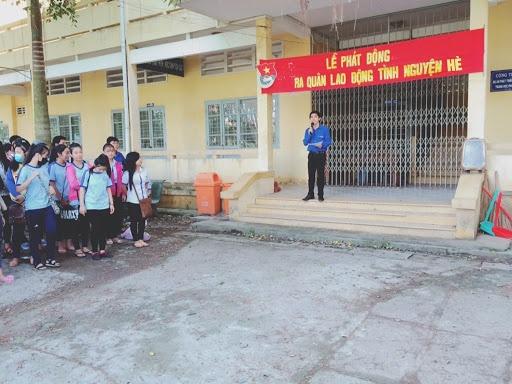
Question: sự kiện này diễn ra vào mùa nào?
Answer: sự kiện này diễn ra vào mùa hè